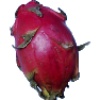
Label: red_pitahaya